Xi Jinping

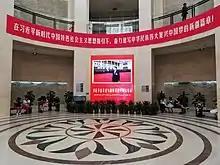
Xi Jinping's picture at the entrance hall of the Xinjiang Museum in Ürümqi, August 2018

China's efforts under Xi has been for the European Union (EU) to stay in a neutral position in their contest with the U.S. China and the EU announced the Comprehensive Agreement on Investment (CAI) in 2020, although the deal was later frozen due to mutual sanctions over Xinjiang. Xi has cultivated stronger relations with Russia, particularly in the wake of the Ukraine crisis of 2014. During the Russian invasion of Ukraine, Xi expressed opposition to sanctions against Russia and asserted China's support for Russia on issues of sovereignty and security, but also said China is committed to respecting "the territorial integrity of all countries", while China has cast itself as a neutral party.